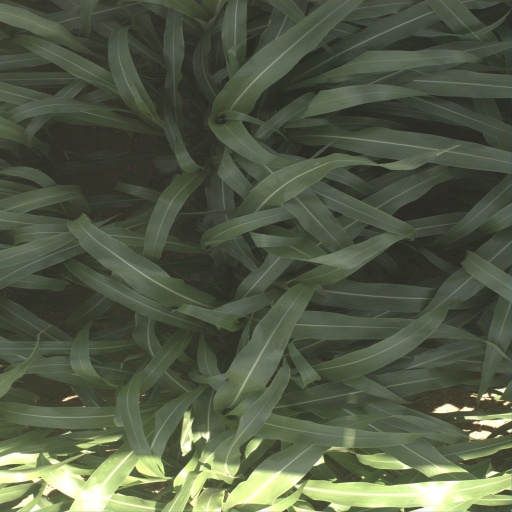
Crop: sorghum